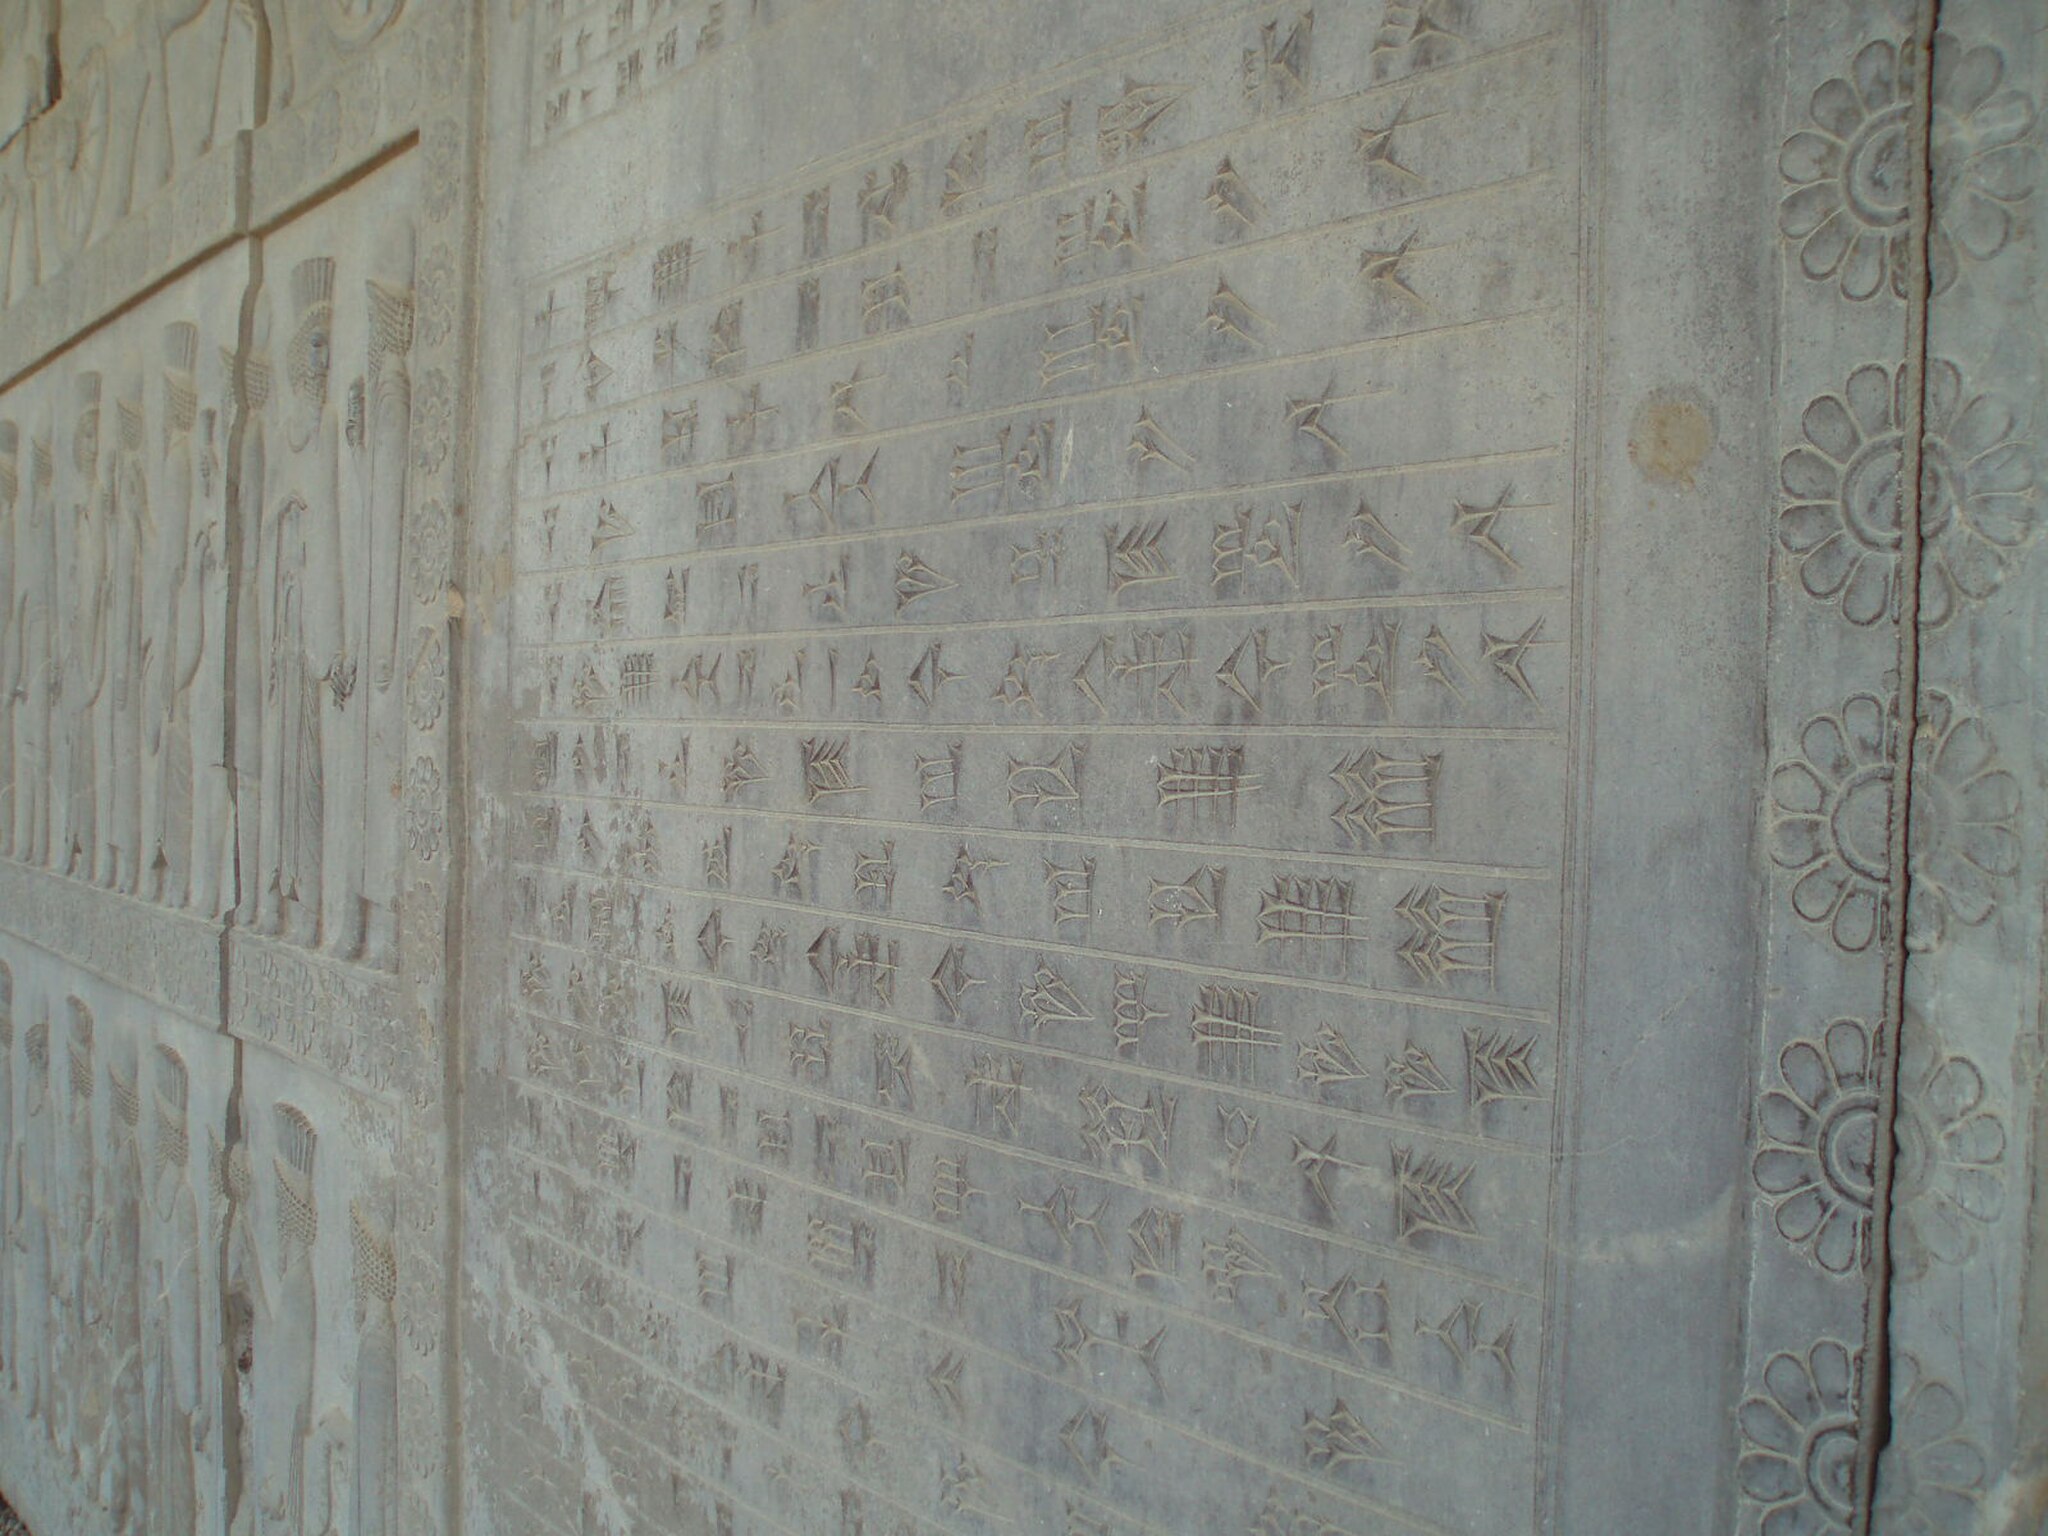
Title: Iran 2007 087 Persepolis (1732498186)
Description: Iran 2007 087 Persepolis
Date: 2007-10-10 10:33
Categories: Taken with Olympus uD600 / S-600, Flickr images reviewed by FlickreviewR, Photographs by David Holt, Inscriptions in Persepolis, Files with coordinates missing SDC location of creation, 2007 in Persepolis, Apadana eastern stairs, Flickr images missing SDC published in